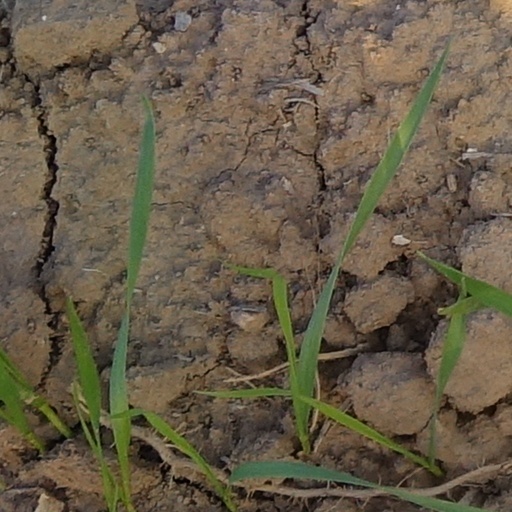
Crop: wheat